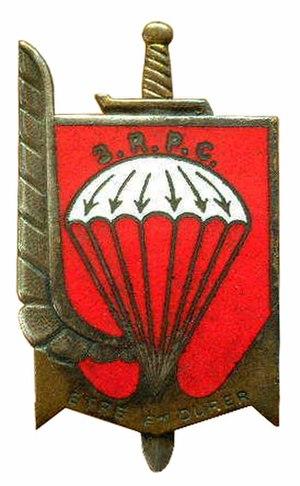
Insigne régimentaire du 3e Régiment de parachutistes coloniaux
Marcel Bigeard, né le 14 février 1916 à Toul et mort le 18 juin 2010 dans la même ville, est un militaire et homme politique français. Il a la singularité d’avoir été appelé sous les drapeaux comme homme du rang, 2ᵉ classe, en 1936 et d’avoir terminé sa carrière militaire en 1976 comme officier général quatre étoiles.